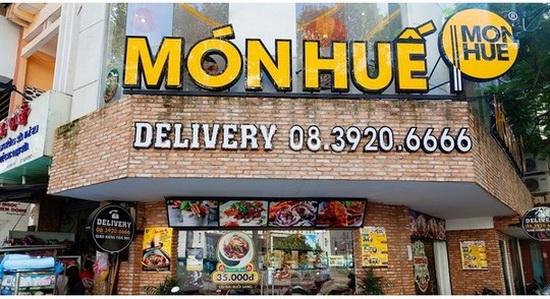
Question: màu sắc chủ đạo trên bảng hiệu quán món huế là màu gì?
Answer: màu vàng